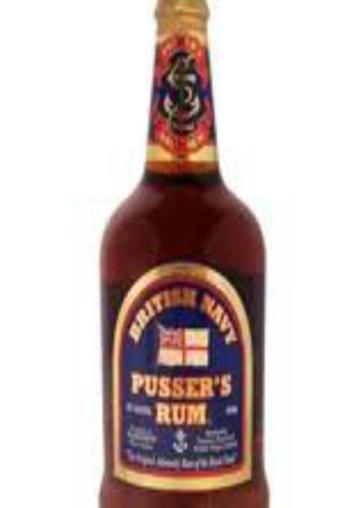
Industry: Food